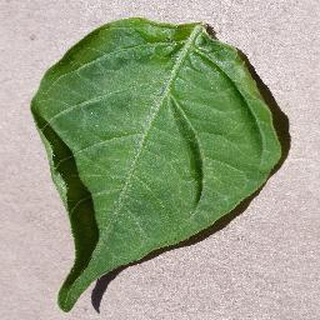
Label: healthy_bell_pepper